Ferdinand Bordewijk

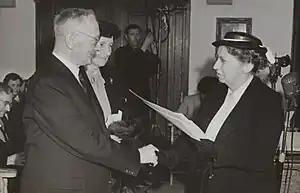
Bordewijk (1954, P.C. Hooft Award)

Ferdinand Bordewijk (10 October 1884 – 28 April 1965) was a Dutch author. His style, which is terse and symbolic, is considered to belong to New Objectivity and magic realism. He was awarded the P. C. Hooft Award in 1953 and the Constantijn Huygens Prize in 1957. He wrote novels and short stories; of his novels, his 1938 "Character" is canonical in the Netherlands, and was the basis for "a 1997 film of the same name".